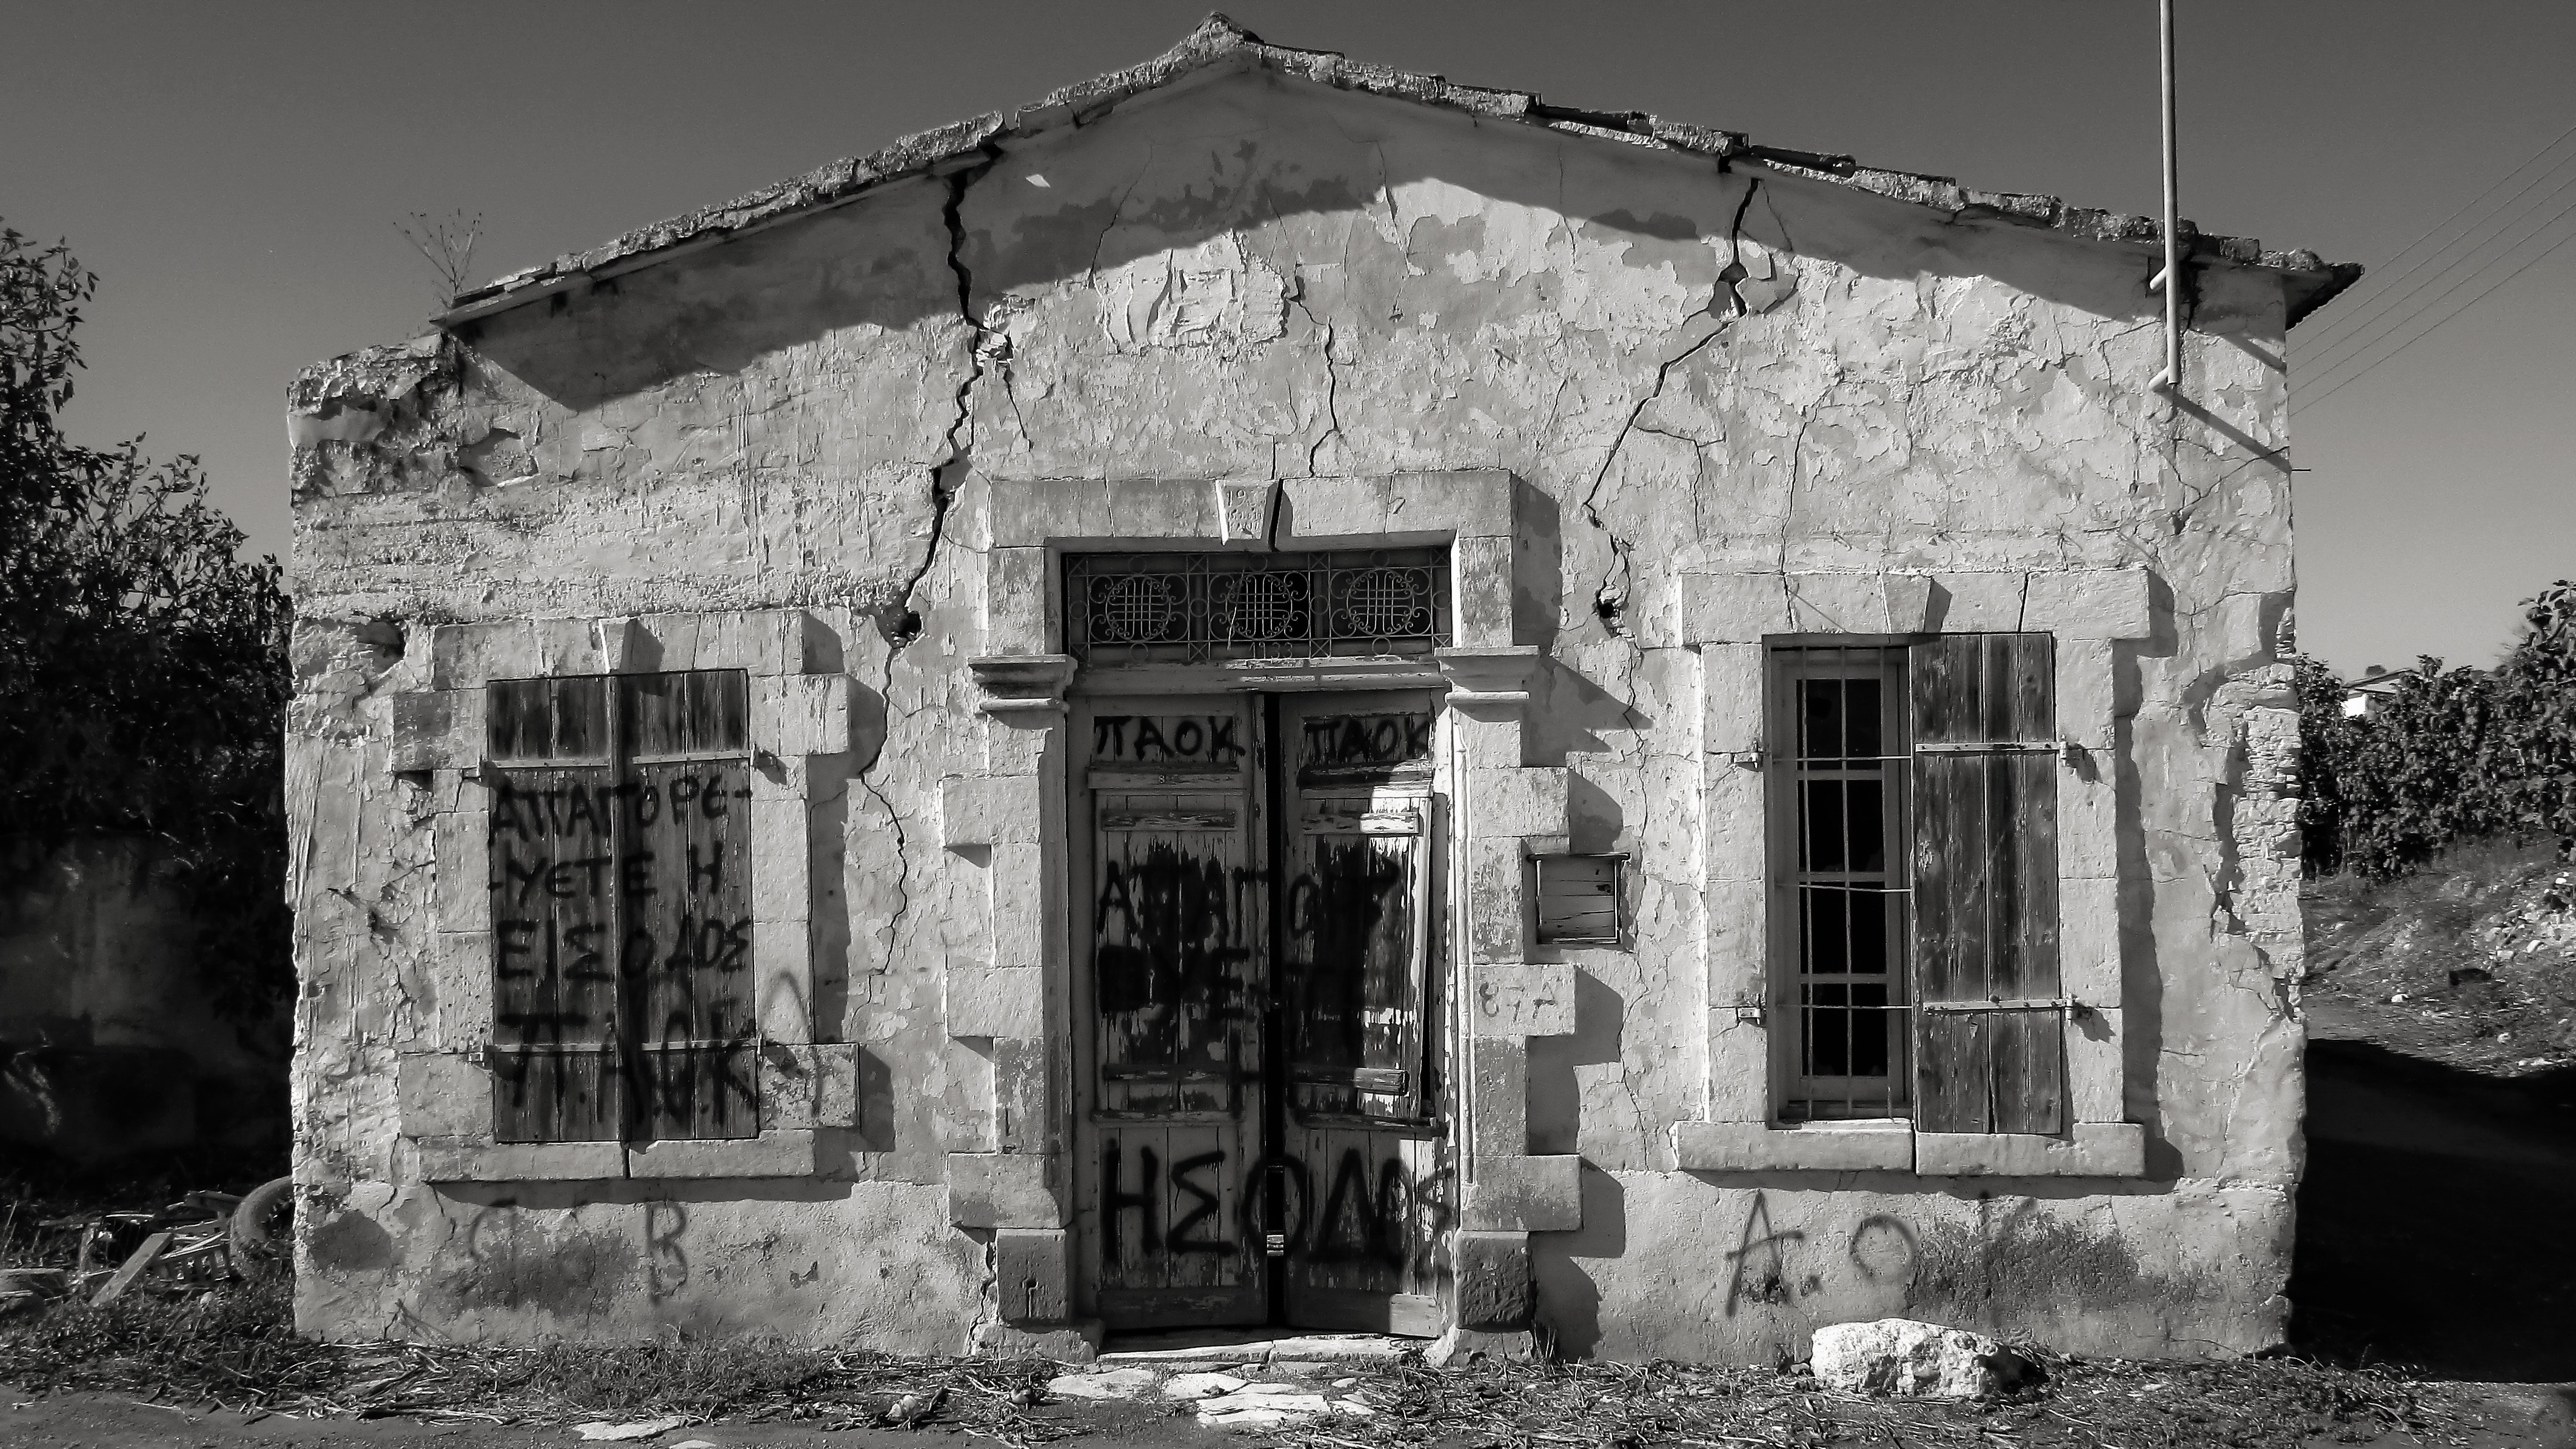
black and white, architecture, white, house, window, home, abandoned, decay, black, monochrome, graffiti, weathered, old house, ruins, photograph, history, damaged, cyprus, urban area, monochrome photography, ancient history, kofinou